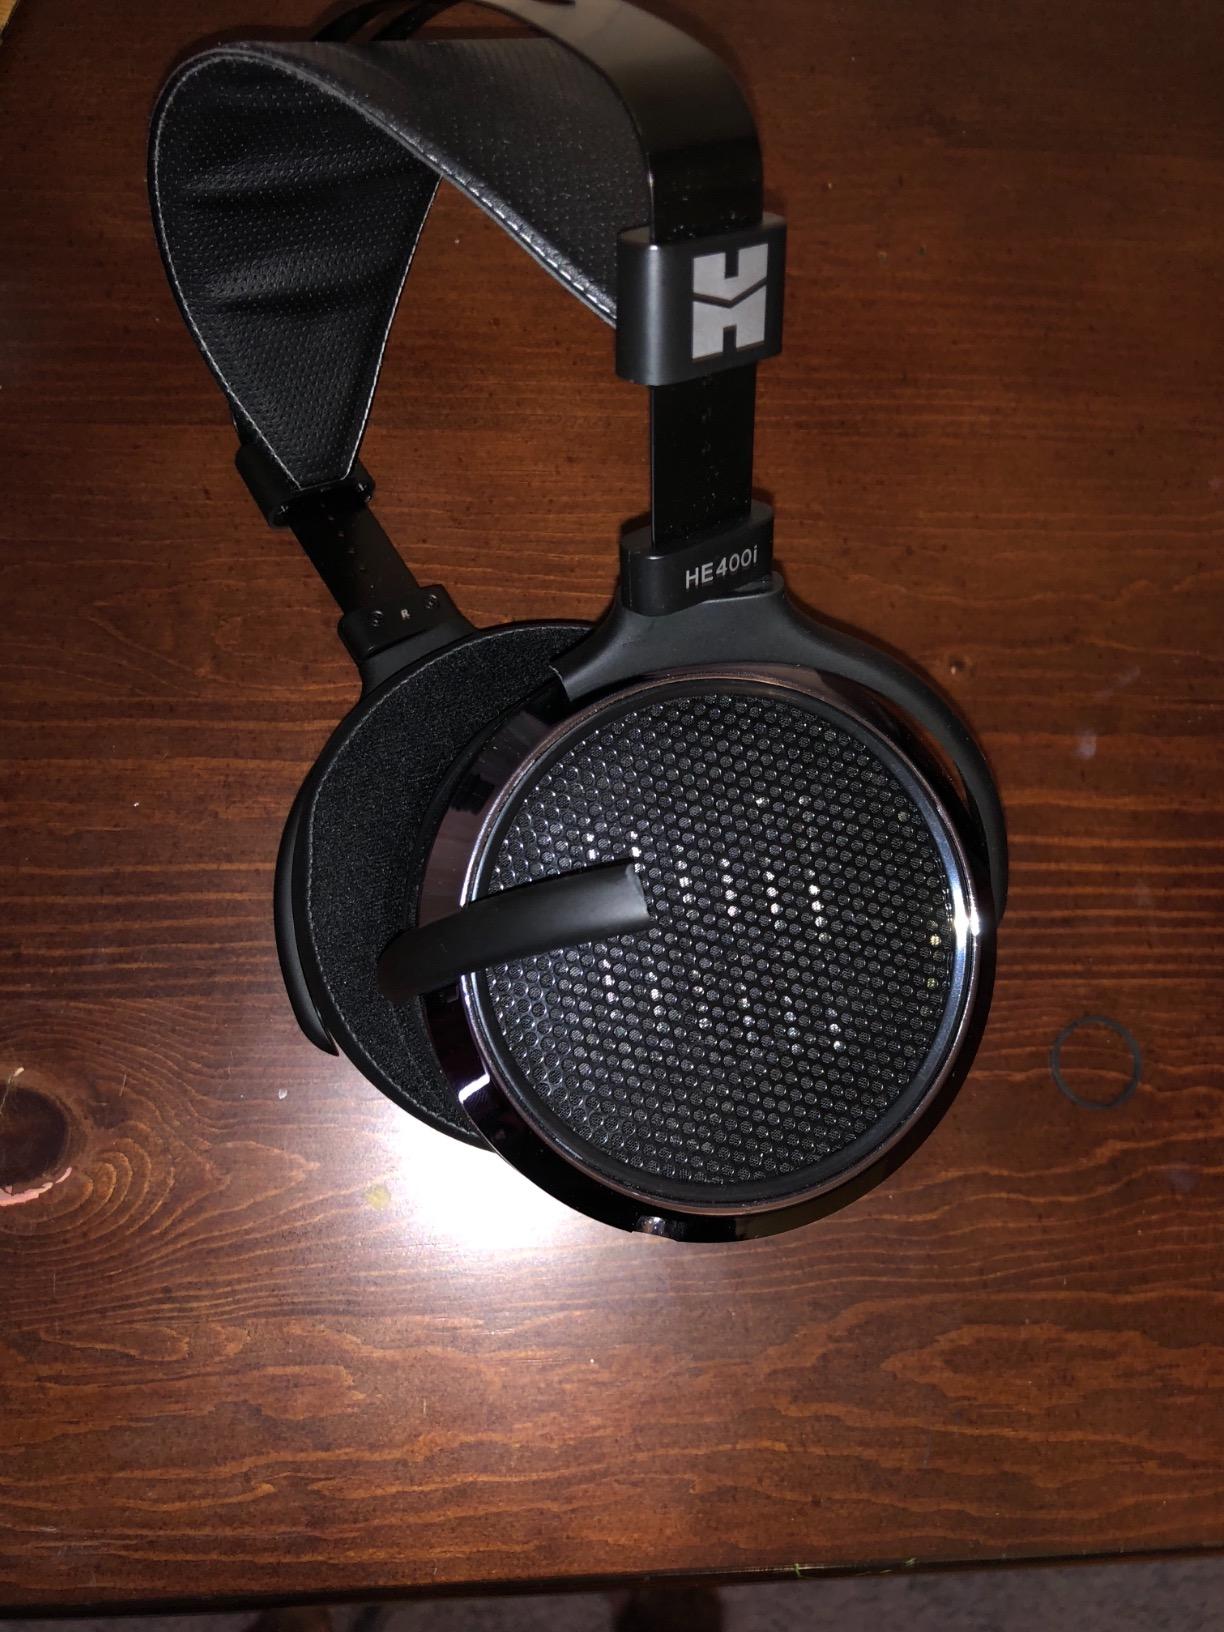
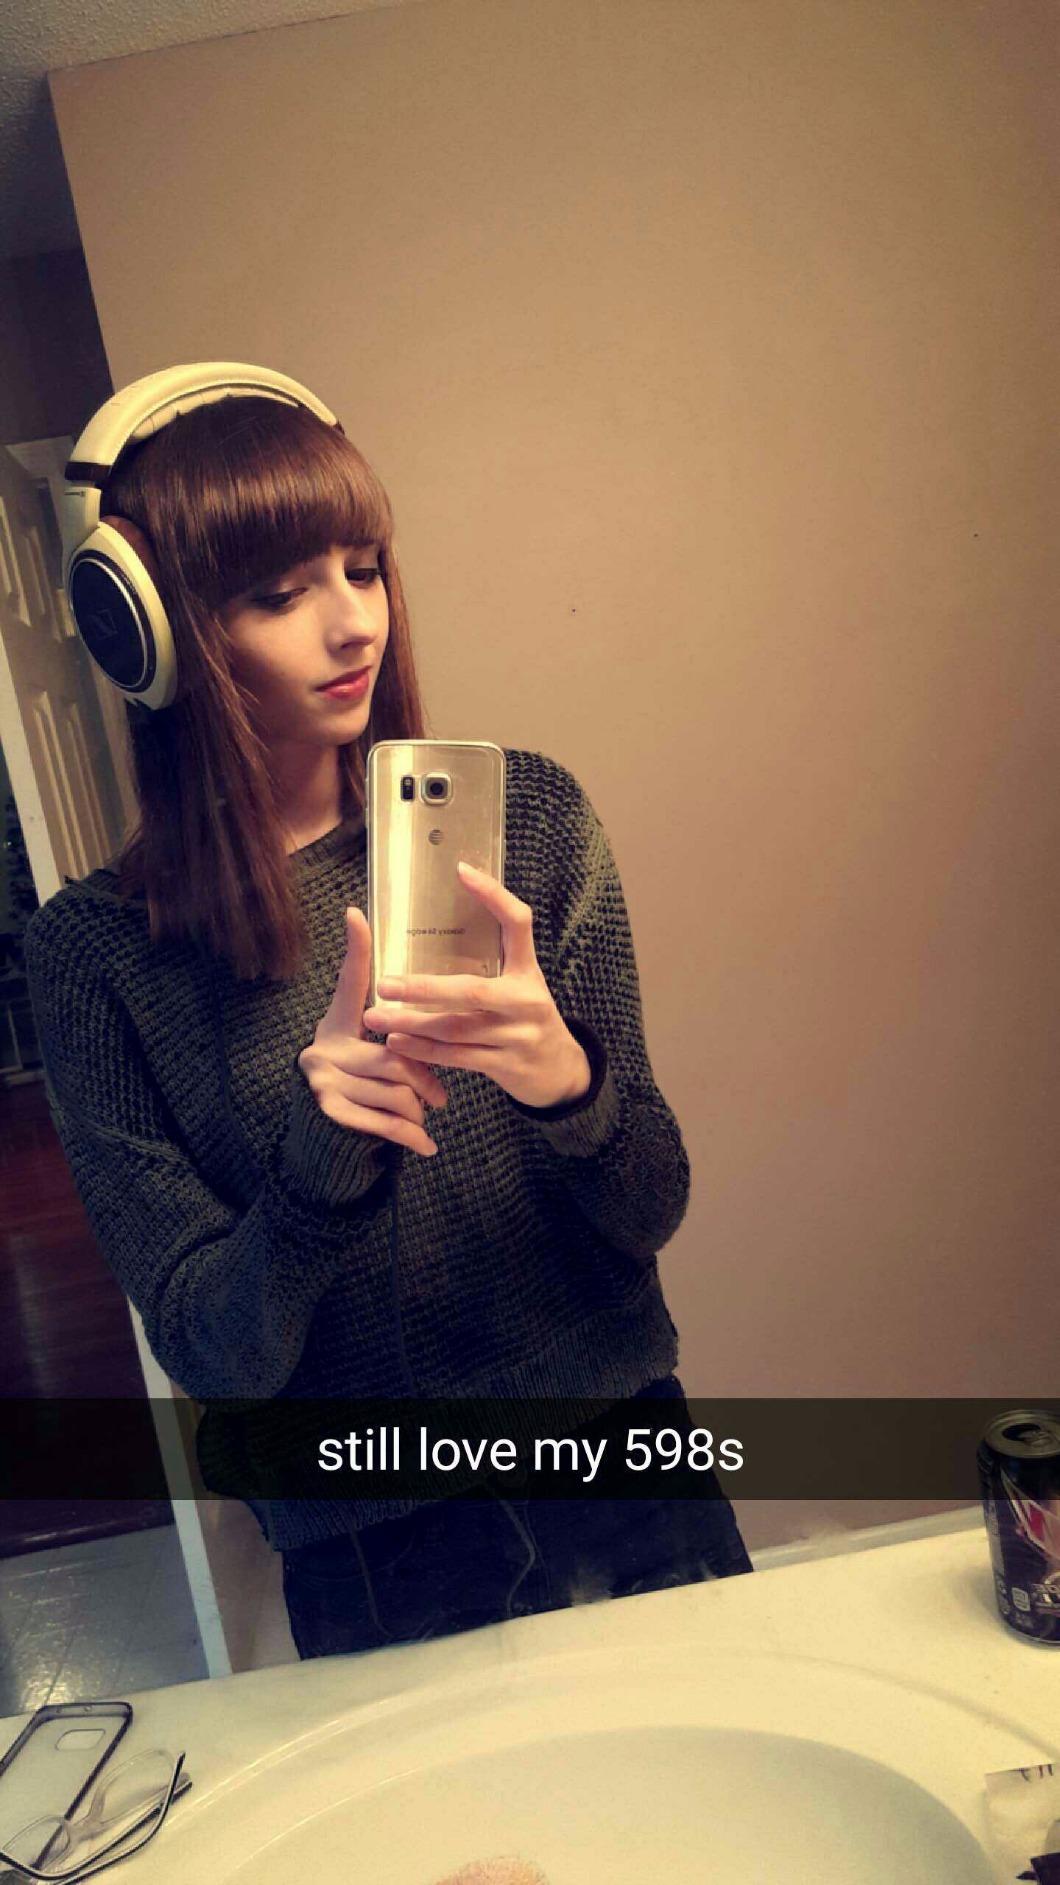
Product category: headphones
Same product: no